Wave, Listen to Me!

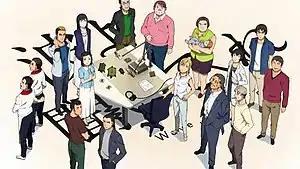
The cast of "Wave, Listen to Me!"

Written and illustrated by Hiroaki Samura, "Wave, Listen to Me!" started in Kodansha's manga magazine "Monthly Afternoon" on July 25, 2014. Kodansha has collected its chapters into individual volumes. The first volume was released on May 22, 2015. As of June 23, 2025, 12 volume have been released.